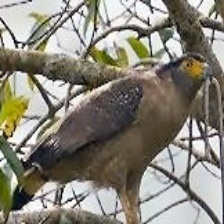
Species: CRESTED SERPENT EAGLE
Scientific name: SPILORNIS CHEELA